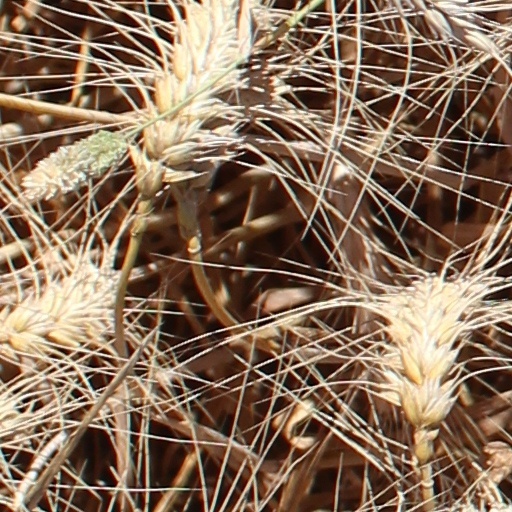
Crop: wheat